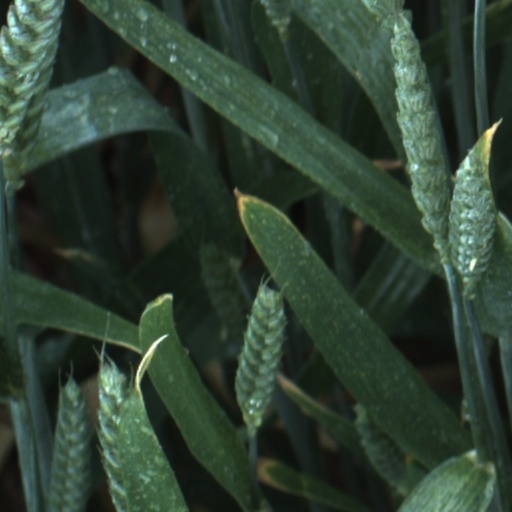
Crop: wheat